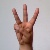
The image shows a hand gesture representing the letter 'W' in Indian Sign Language.